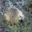
Label: porcupine